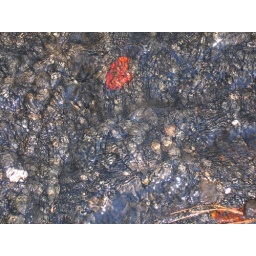
red leaf in water